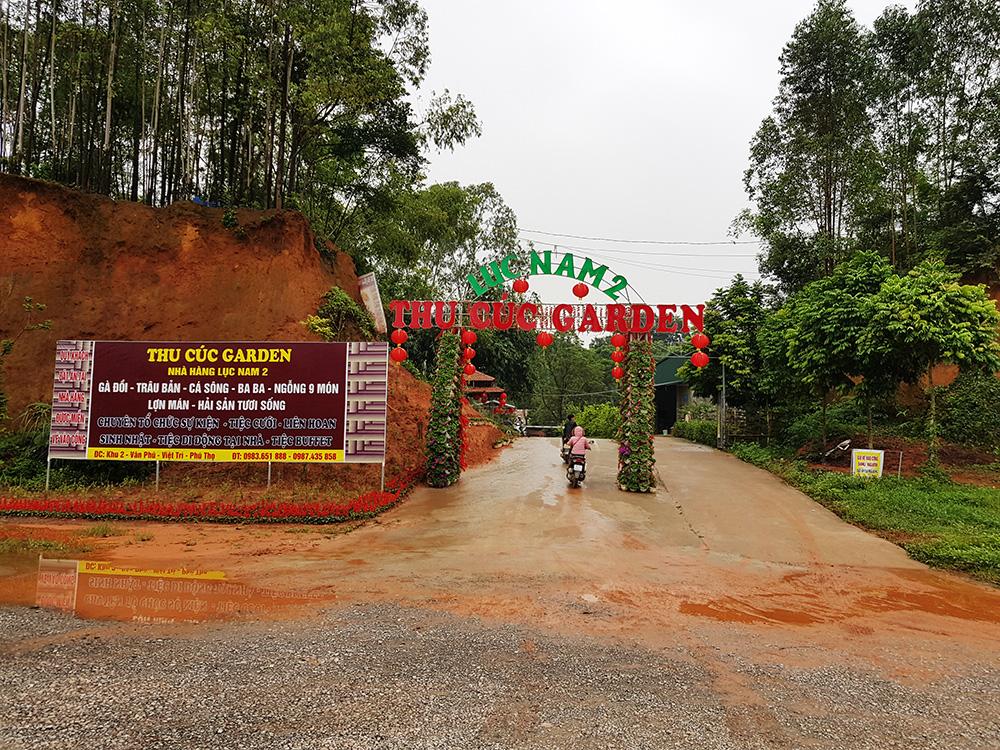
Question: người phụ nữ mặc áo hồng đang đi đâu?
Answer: đi ăn ở nhà hàng lục nam 2